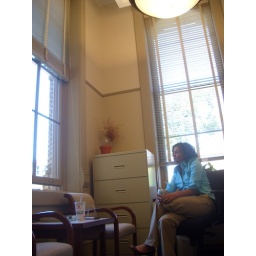
beth in HER OFFICE that has two windows in the main building